Sumiyoshichō Station

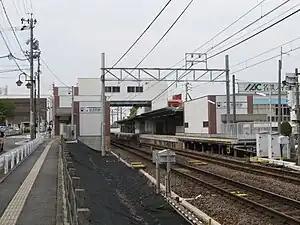
Sumiyoshichō Station

is a railway station in the city of Handa, Aichi Prefecture, Japan, operated by Meitetsu.